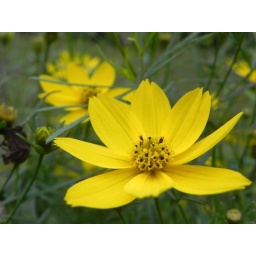
This has a fine fern like leaf with many yellow flowers. Planted in a mass gives a lovely show.